Major B. Harding

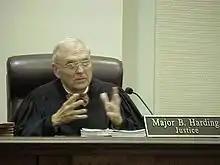
Harding during hearings relating to the 2000 United States presidential election recount in Florida

Major Best Harding (born October 13, 1935) is an attorney and former Chief Justice of the Florida Supreme Court. He was appointed to the court by Governor Lawton Chiles in 1991 and served until 2002. His tenure as chief justice lasted from 1998 to June 2000. Prior to being appointed to the Florida Supreme Court, Harding served as a circuit judge for Florida's Fourth Judicial Circuit and as a Duval County juvenile court judge.